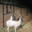
Label: deer